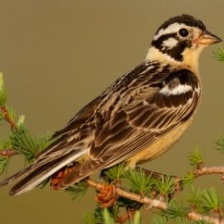
Species: SMITHS LONGSPUR
Scientific name: CALCARIUS PICTUS